Curtis Peebles

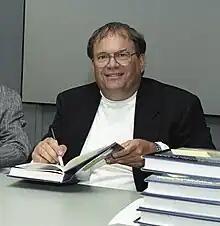
Curtis Peebles in 2004

Curtis Peebles (May 4, 1955 – June 25, 2017) was an American aerospace historian for the Smithsonian Institution, a researcher and historian for the Dryden Flight Research Center, and the author of several books dealing with aviation and aerial phenomena.